Exploratorium

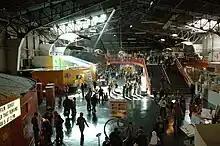
Exploratorium's main floor, in its original Palace of Fine Arts location (2009)

The Exploratorium was conceived by Frank Oppenheimer, an experimental physicist and university professor. Oppenheimer, who worked on the Manhattan Project with his brother J. Robert Oppenheimer, was diverted from an academic career when he was forced to resign from his position at the University of Minnesota in 1949 as a result of an inquiry by the House Un-American Activities Committee. He was blacklisted from academic positions across the country and withdrew with his family to run a Colorado cattle ranch for almost a decade.